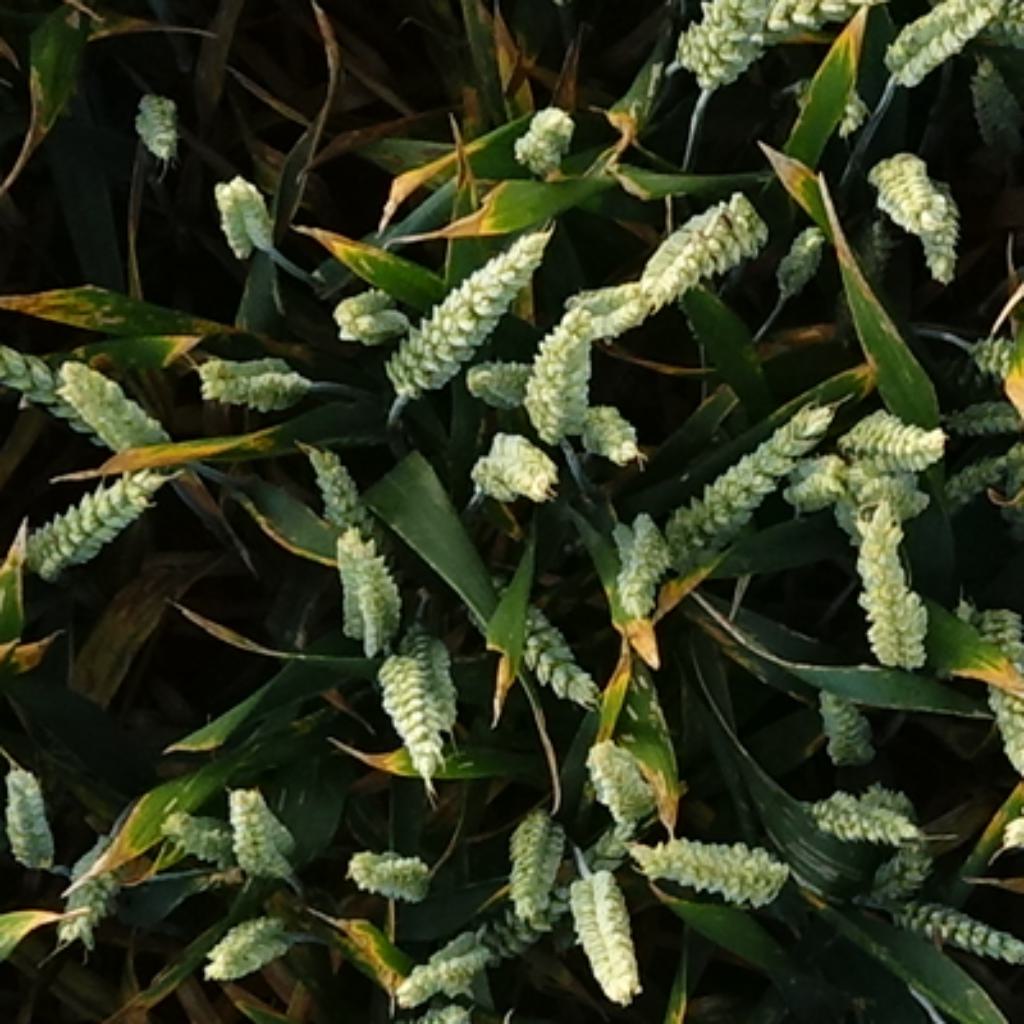
Country: France
Location: VSC
Wheat development stage: Filling - Ripening